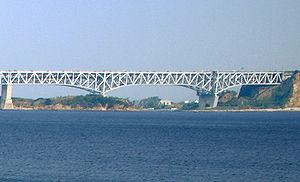
Le Grand pont de Seto est un complexe de ponts à deux niveaux reliant les départements d'Okayama et de Kagawa à travers une série de cinq petites îles au Japon, il intègre la voie express Seto-Chūō parmi les trois situées entre les îles de Honshū et Shikoku.